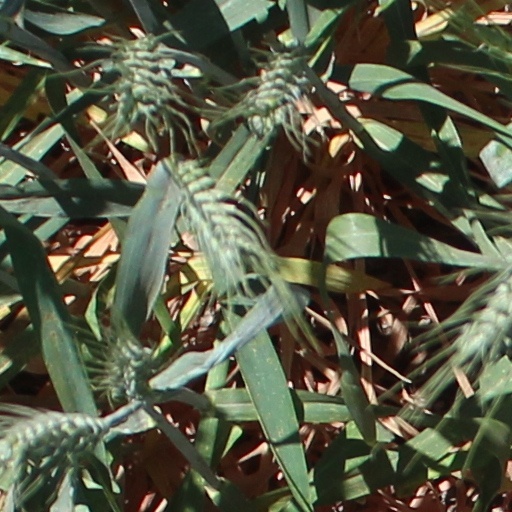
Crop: wheat